Mono-N-protected amino acids

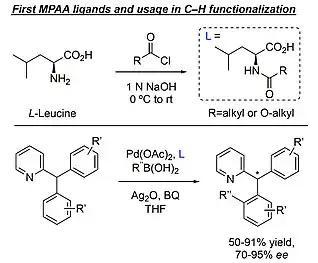

In the past century, there has been much research into the development of effective chiral catalysts due to its great potential in organic synthesis. In the 1960s, cyclometalation reactions including C(sp)–H and C(sp)–H cleavage were pioneered by Kleiman, Dubeck, Cope, and Siekman. A decade later, Shaw discovered that inorganic acetate salts promoted otherwise difficult cyclopalladations. To build off of this work, Sokolov focused on developing chiral, enantioenriched metallacyles and proposed the concerted metal-deprotonation (CMD) mechanism.